Mehandi Laga Ke Rakhna 2

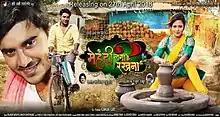

Mehandi Laga Ke Rakhna 2 is a 2018 Indian Bhojpuri language romance drama film directed by Manjul Thakur and produced by Ananjay Raghuraj with co-produced by "Kumkum Films" under "Ananya Craft And Visions" and presented by "Aadi Shakti Entertainment" With "Trimurti Entertainment Media". This film is a remake of the 1995 Kannada Film "Anuraga Sangama" which was already remade in Hindi as "Humko Tumse Pyaar Hai". The film is a sequel of 2017 film Mehandi Laga Ke Rakhna. The stars Pradeep Pandey akka "Chintu" and Richa Dixit in lead role. While Yash Kumarr, Maya Yadav, Ranjish Jhanjhi, Upashna Vaishnav, Rajbeer Tiwari, Usha Vishwakarma, Dikeshwar Verma and Manoj Tiger appear in supporting roles. Anjana Singh and Poonam Dubey make a special appearance.